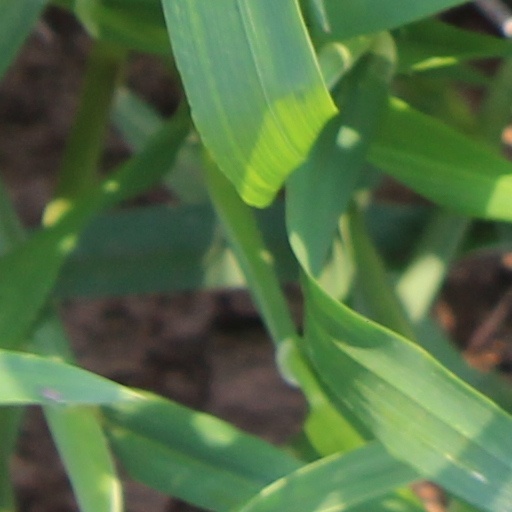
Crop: wheat